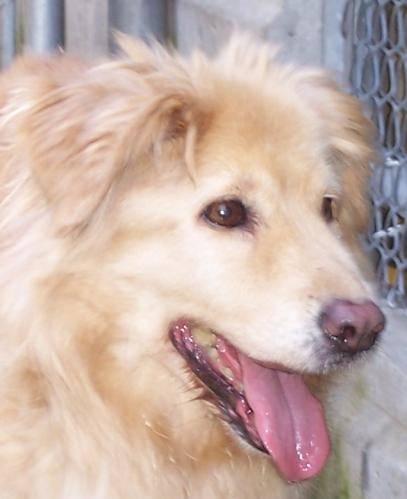
dog